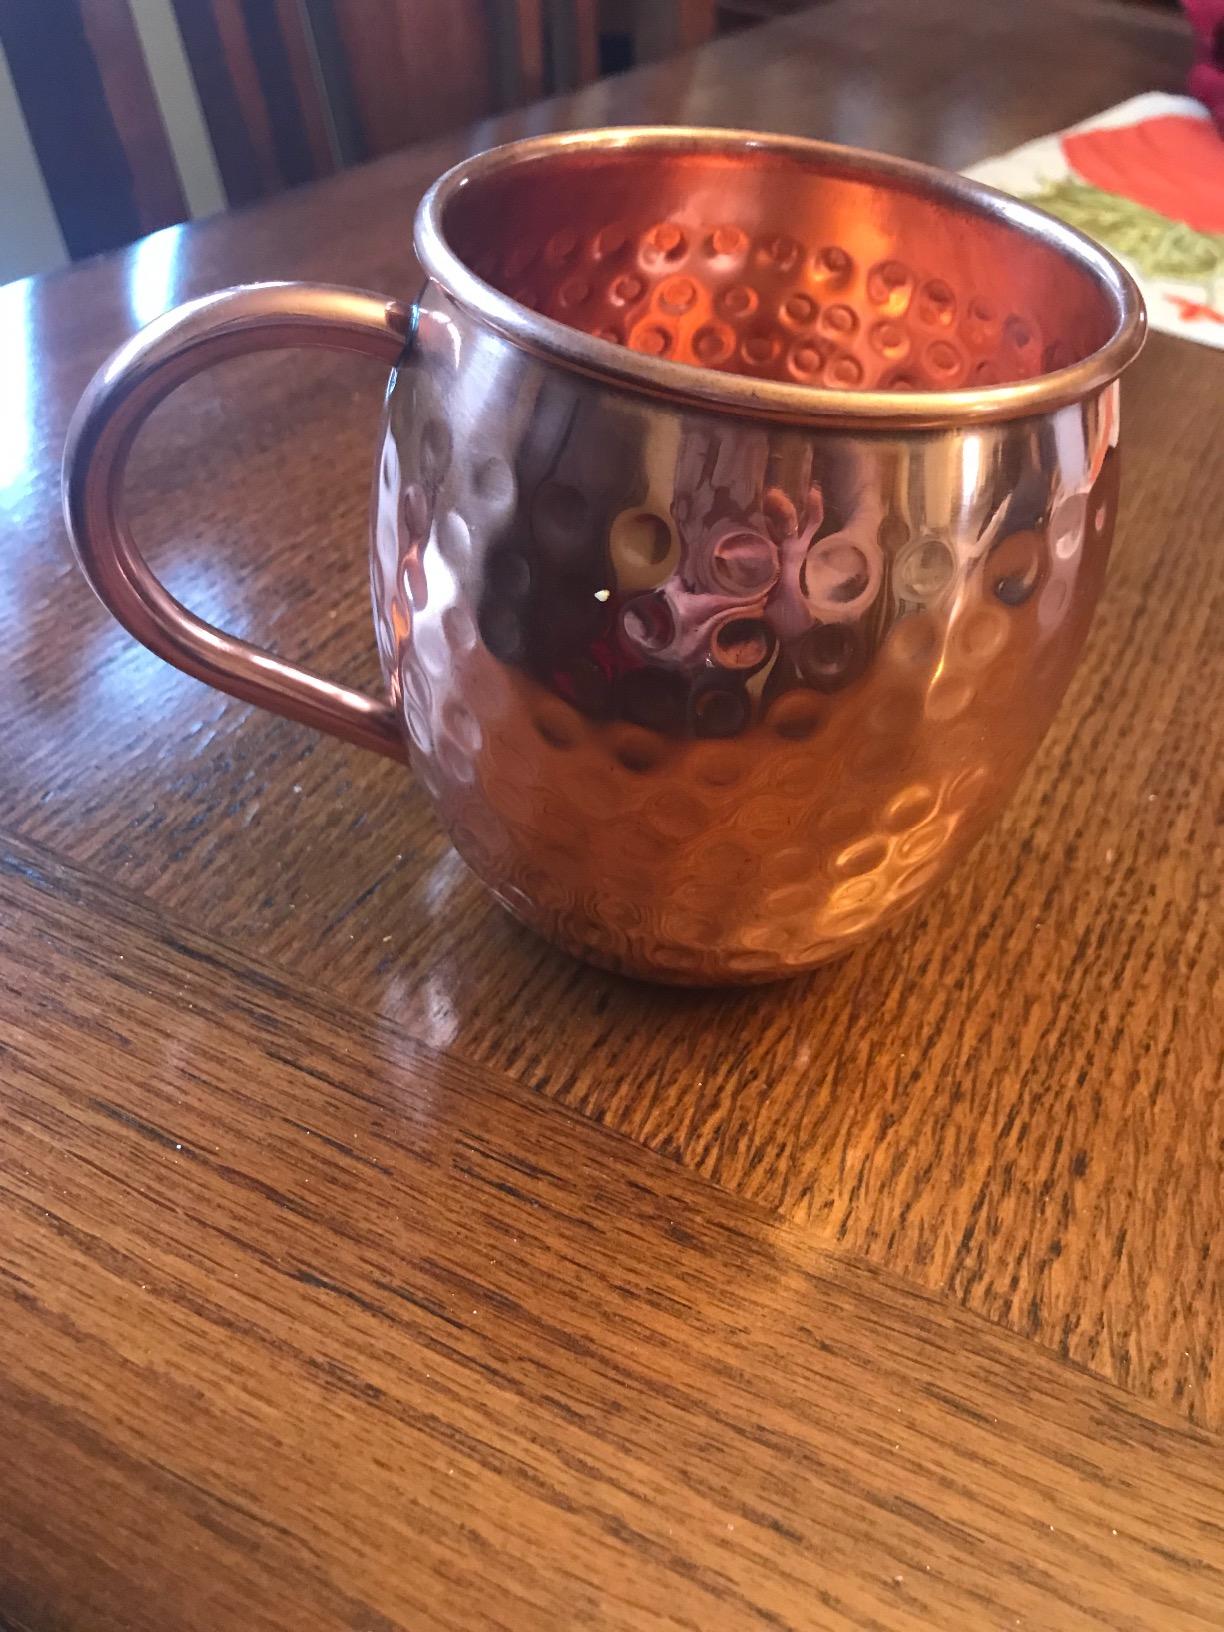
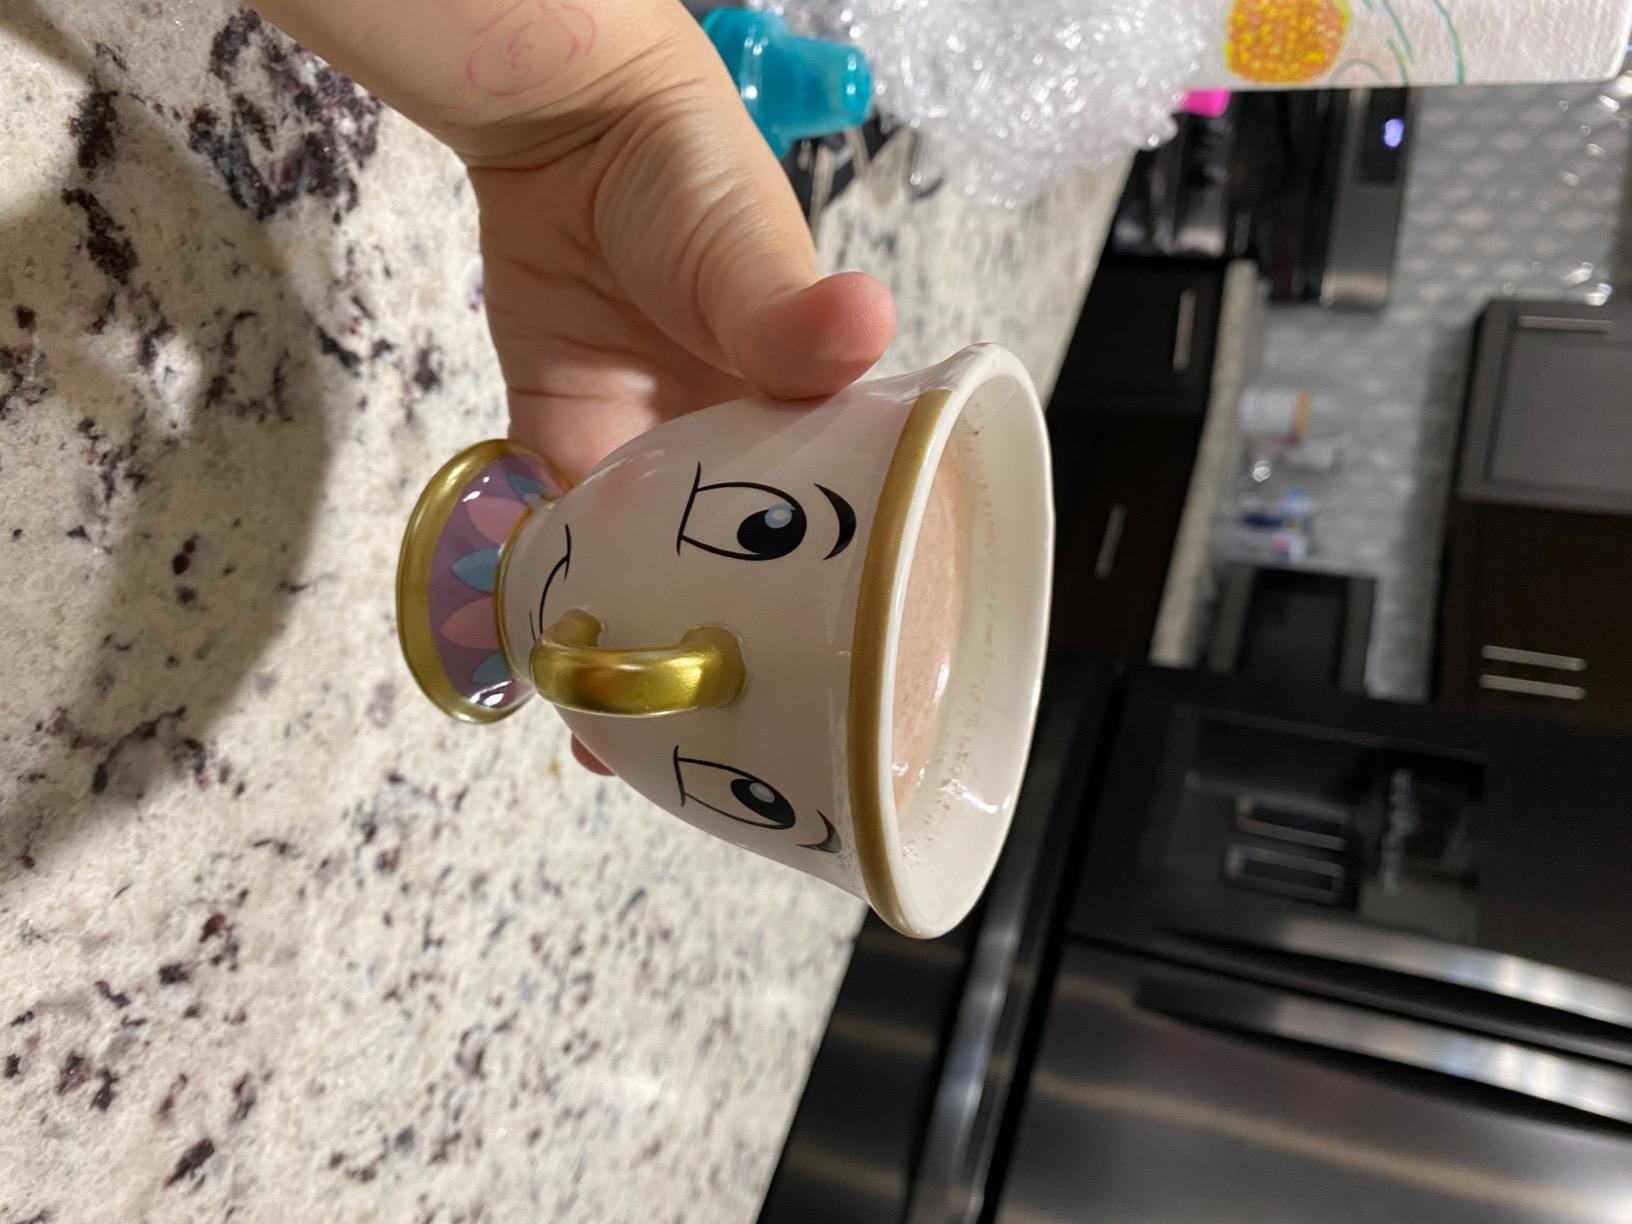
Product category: items_mug
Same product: no